Supergirl (Kara Zor-El)

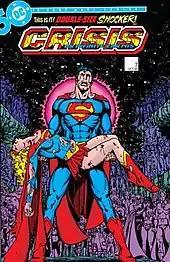
The death of Supergirl, featured on the cover for "Crisis on Infinite Earths" #7. Art by George Pérez.

The first story to feature a female counterpart to Superman was "Lois Lane – Superwoman", which was published in "Action Comics" #60 (May 1943). In the story, a hospitalized Lois Lane dreams she has gained superpowers following a blood transfusion from Superman. She begins her own career as "Superwoman", complete with a version of Superman's costume.